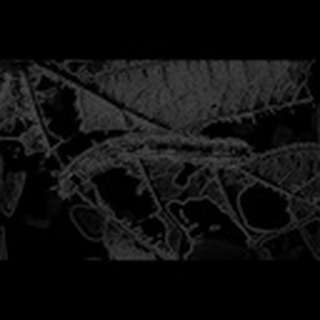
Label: cotton_army_worm